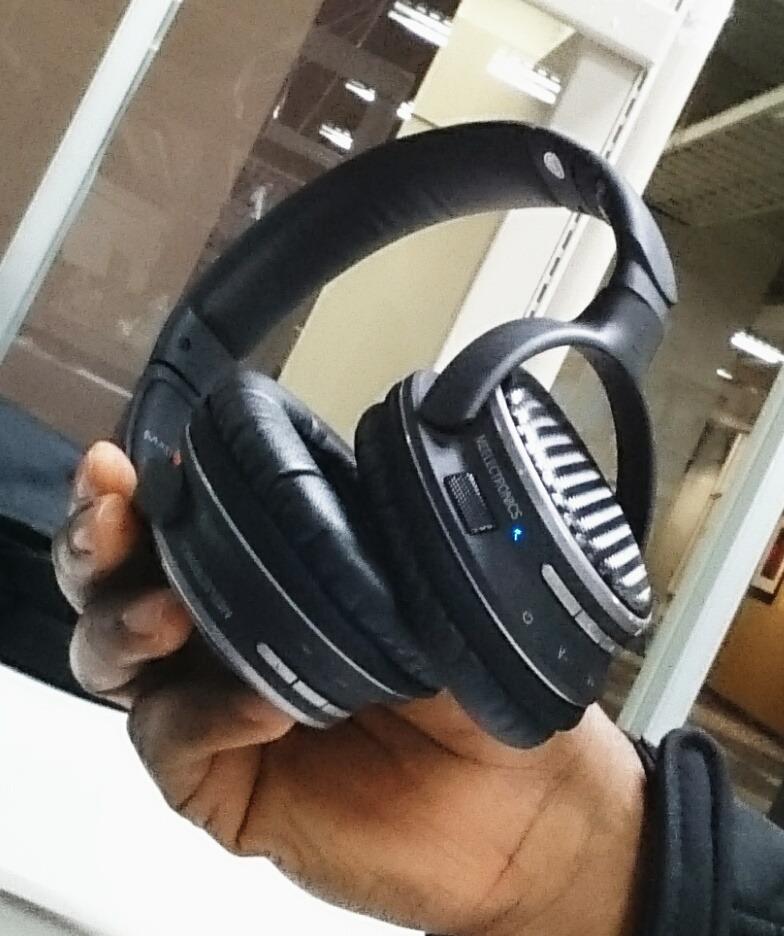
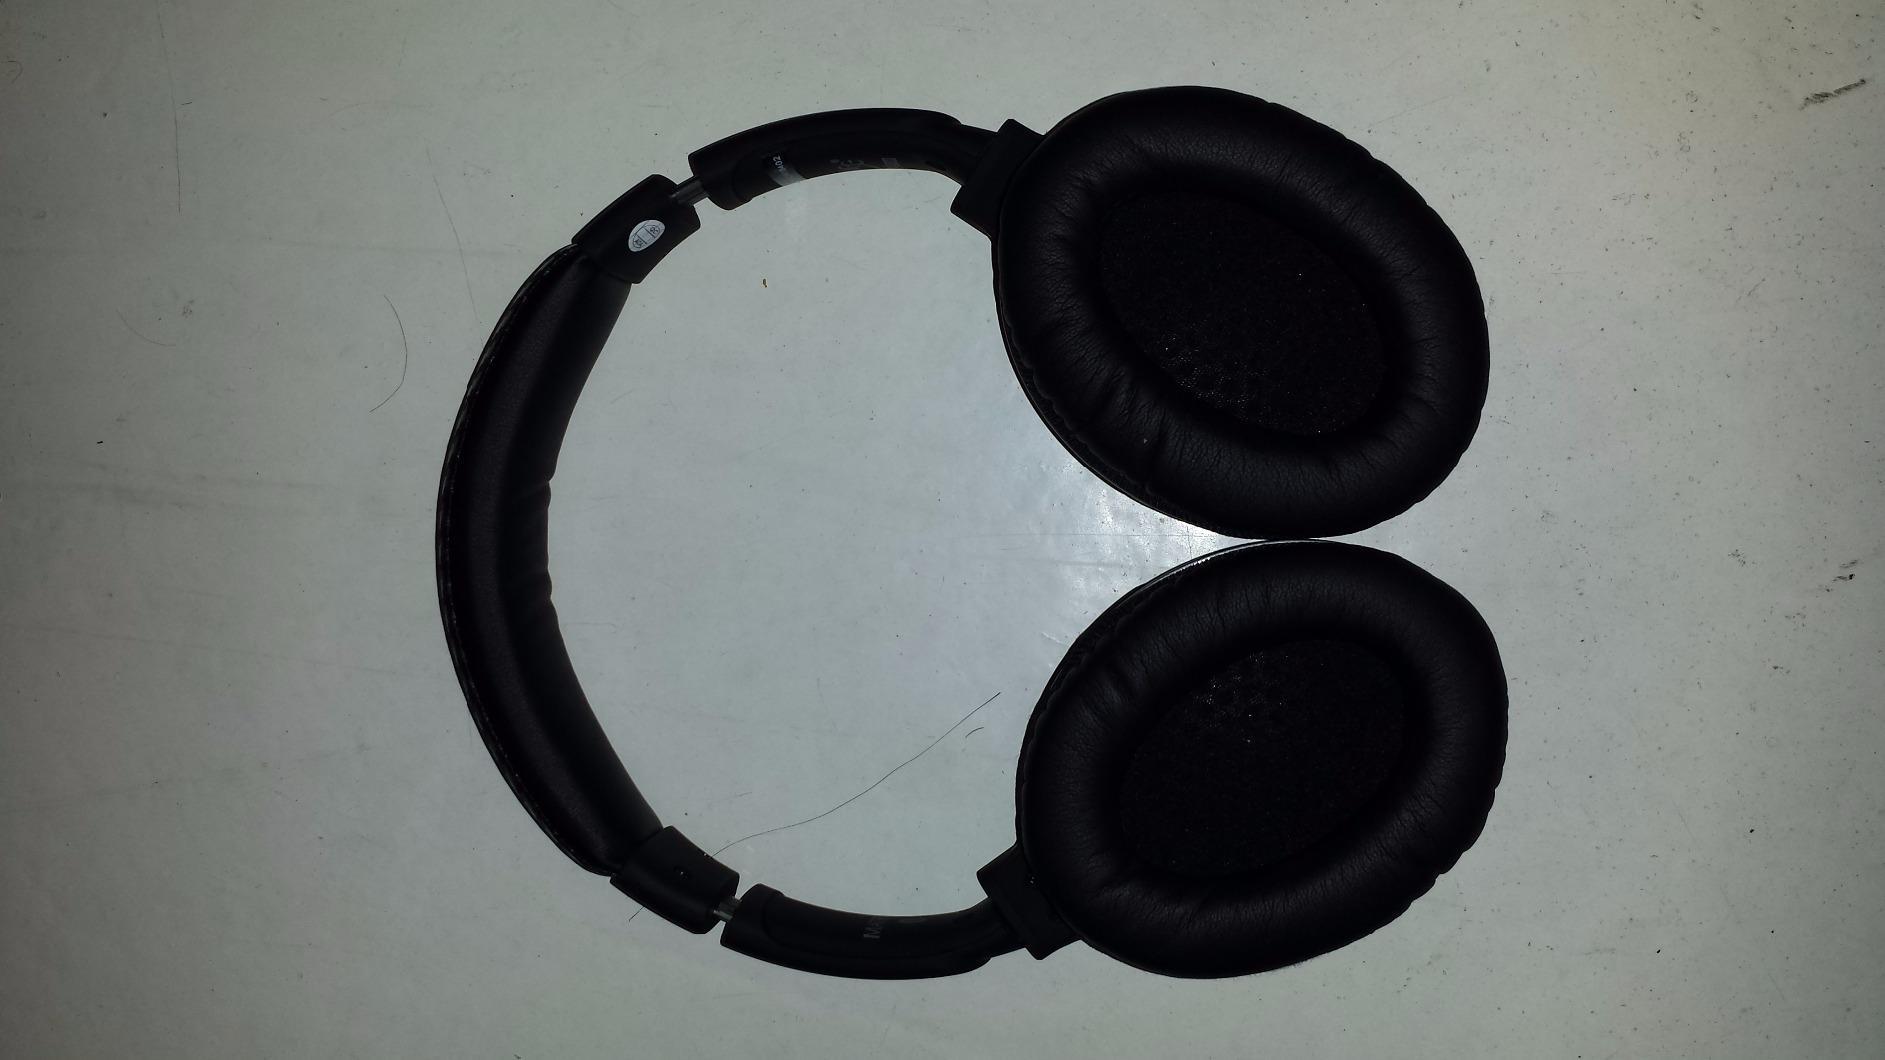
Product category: headphones
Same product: yes